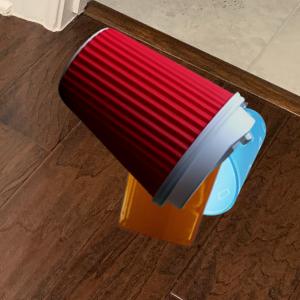
Label: cups